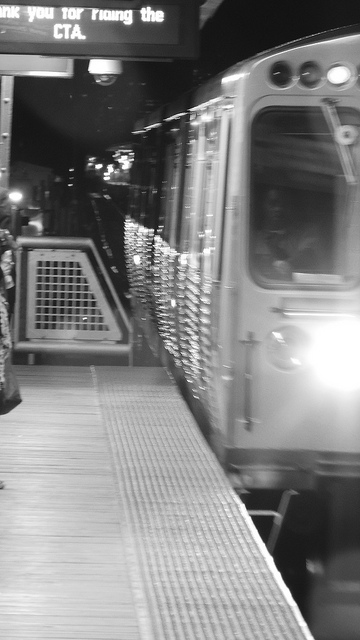
an image of a subway train at the station

A subway train pulling into an underground subway station.

A bus pulls up to the terminal at night.